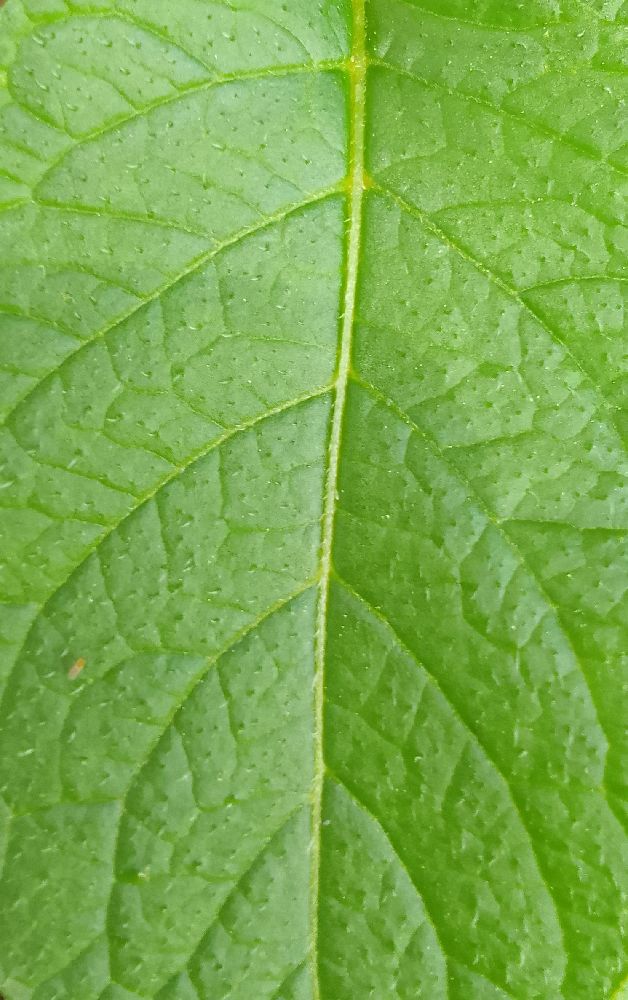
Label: Healthy